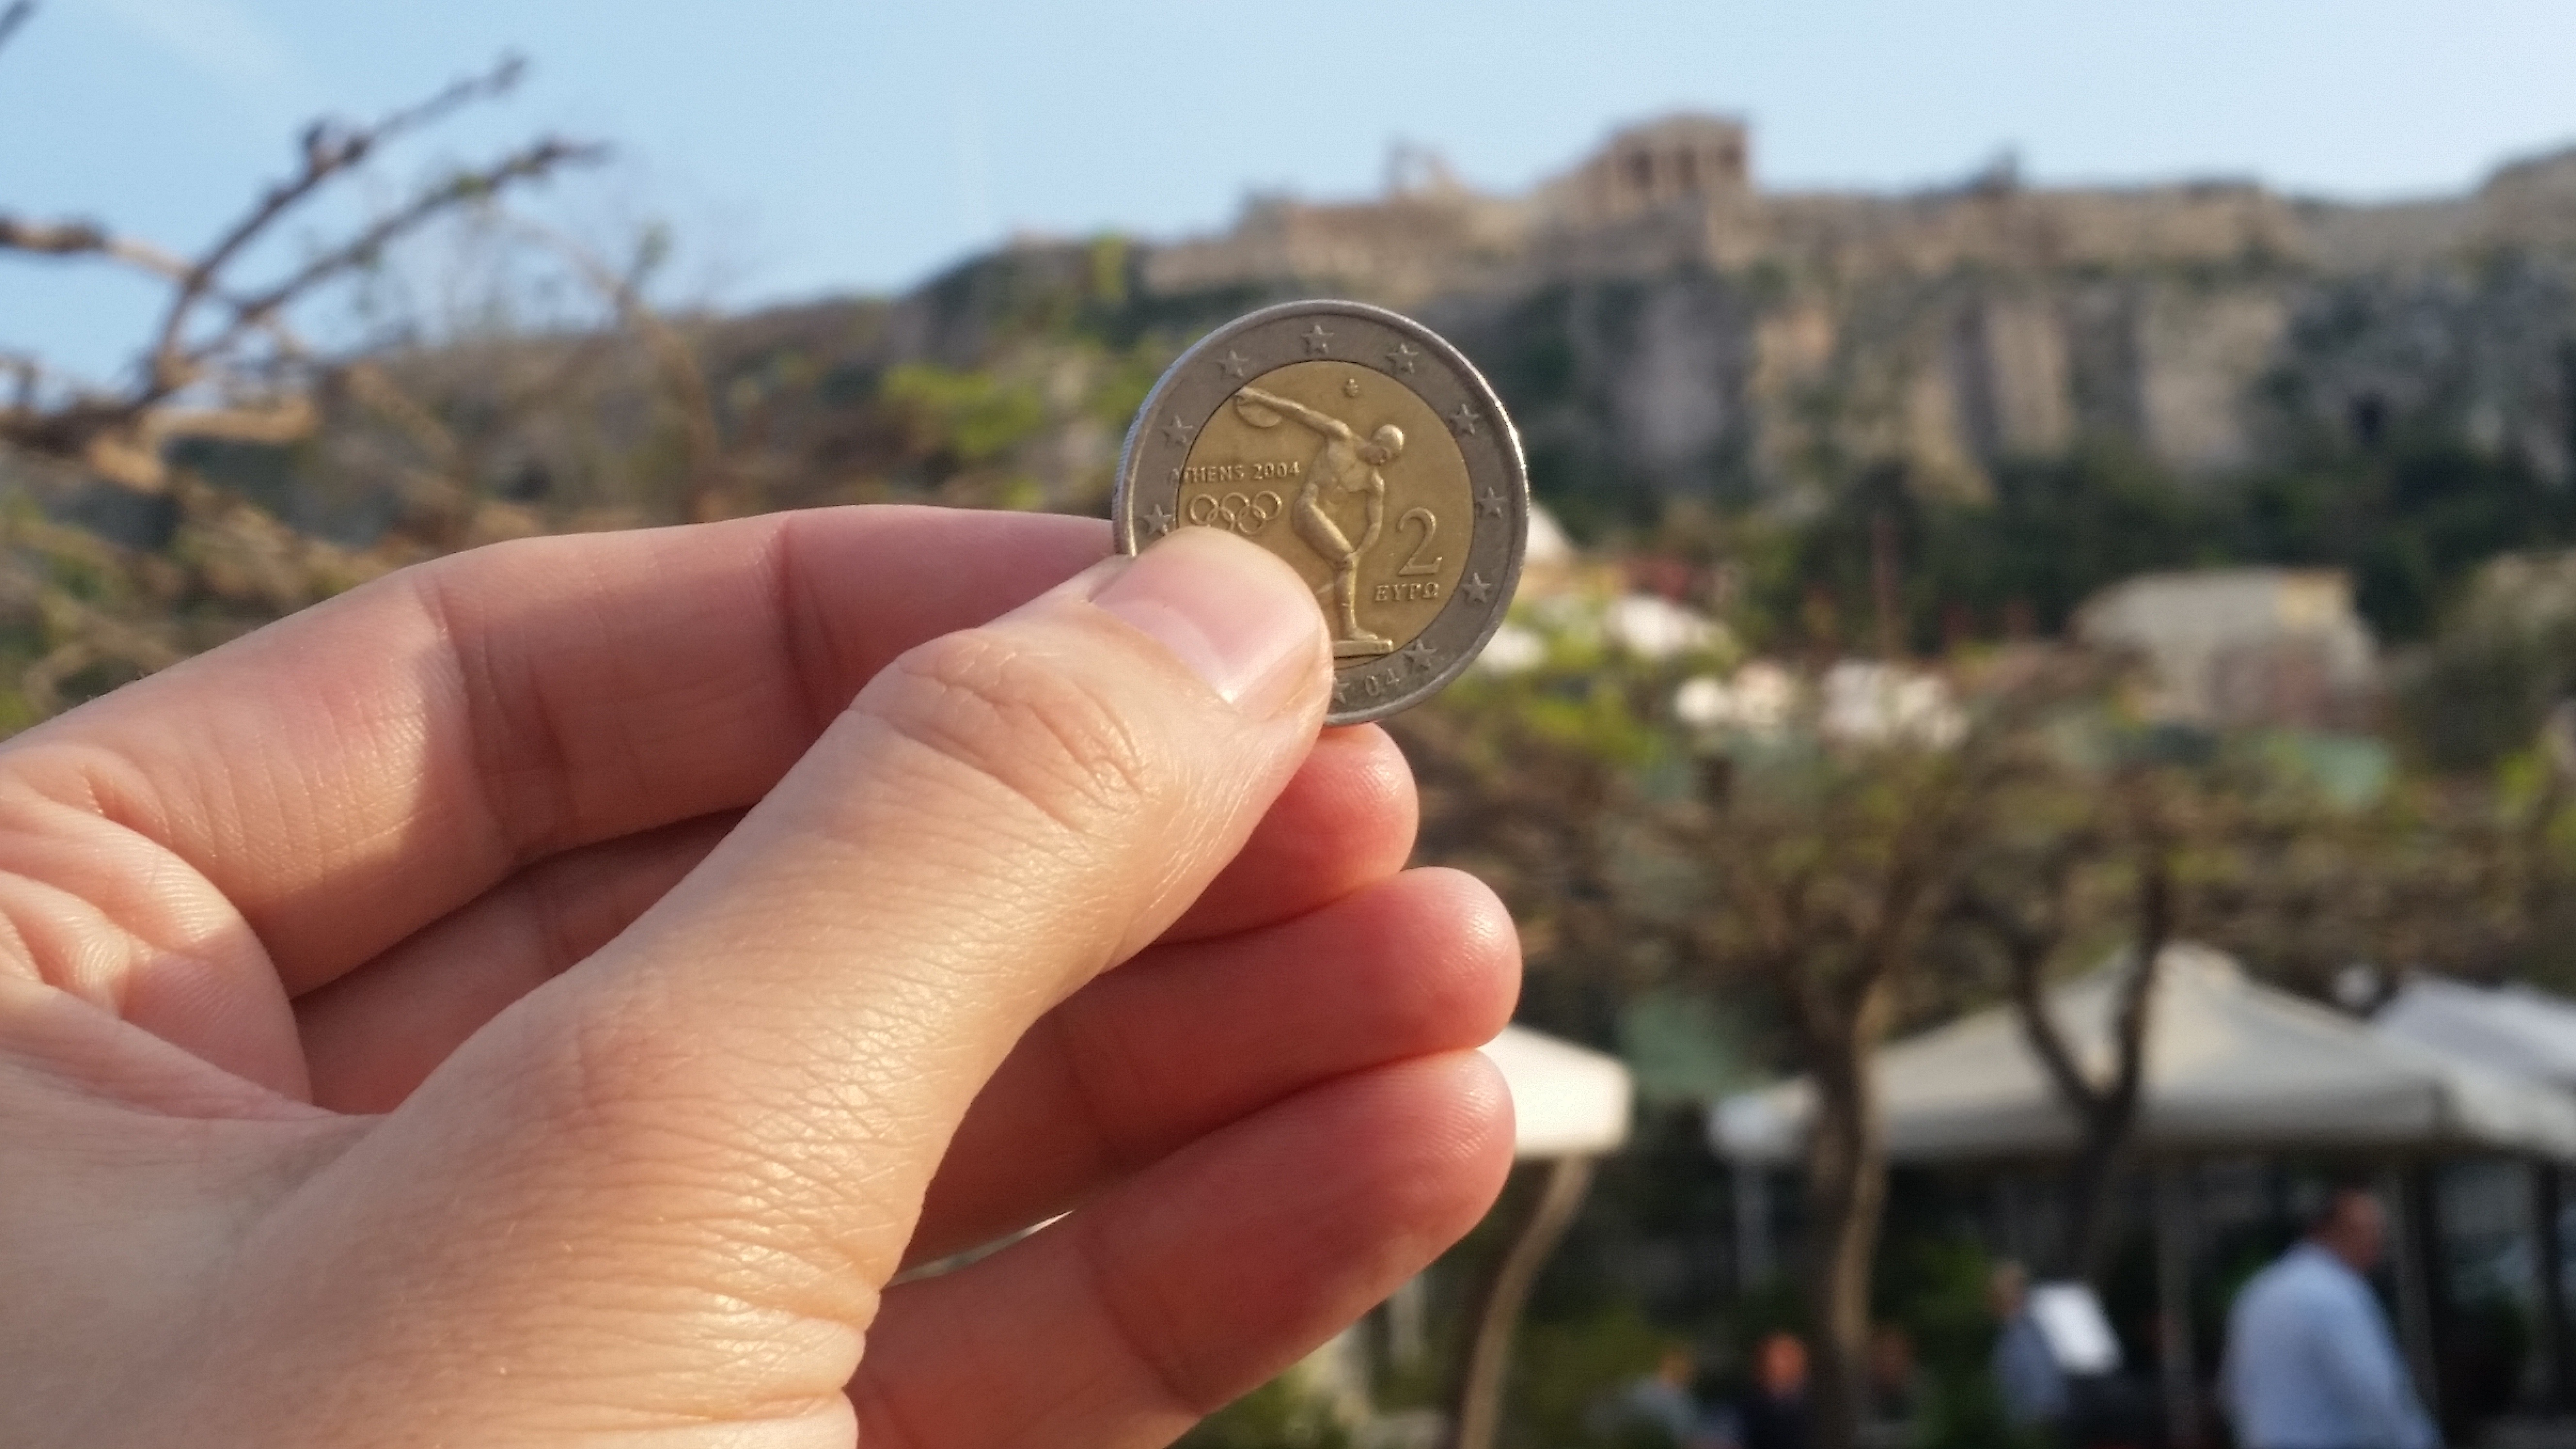
europe, greek, symbol, flag, broken, money, currency, euro, greece, crisis, debt, grexit, coin, eu, european, value, union, athens, acropolis, finance, break up, issue, deficit, european union, greeks, european central bank, monetary union, central bank, euro crisis, euro rescue, bitcoin, altcoin, tsirpas, varoufakis, depreciation, financial budget, interest rate, euro bond